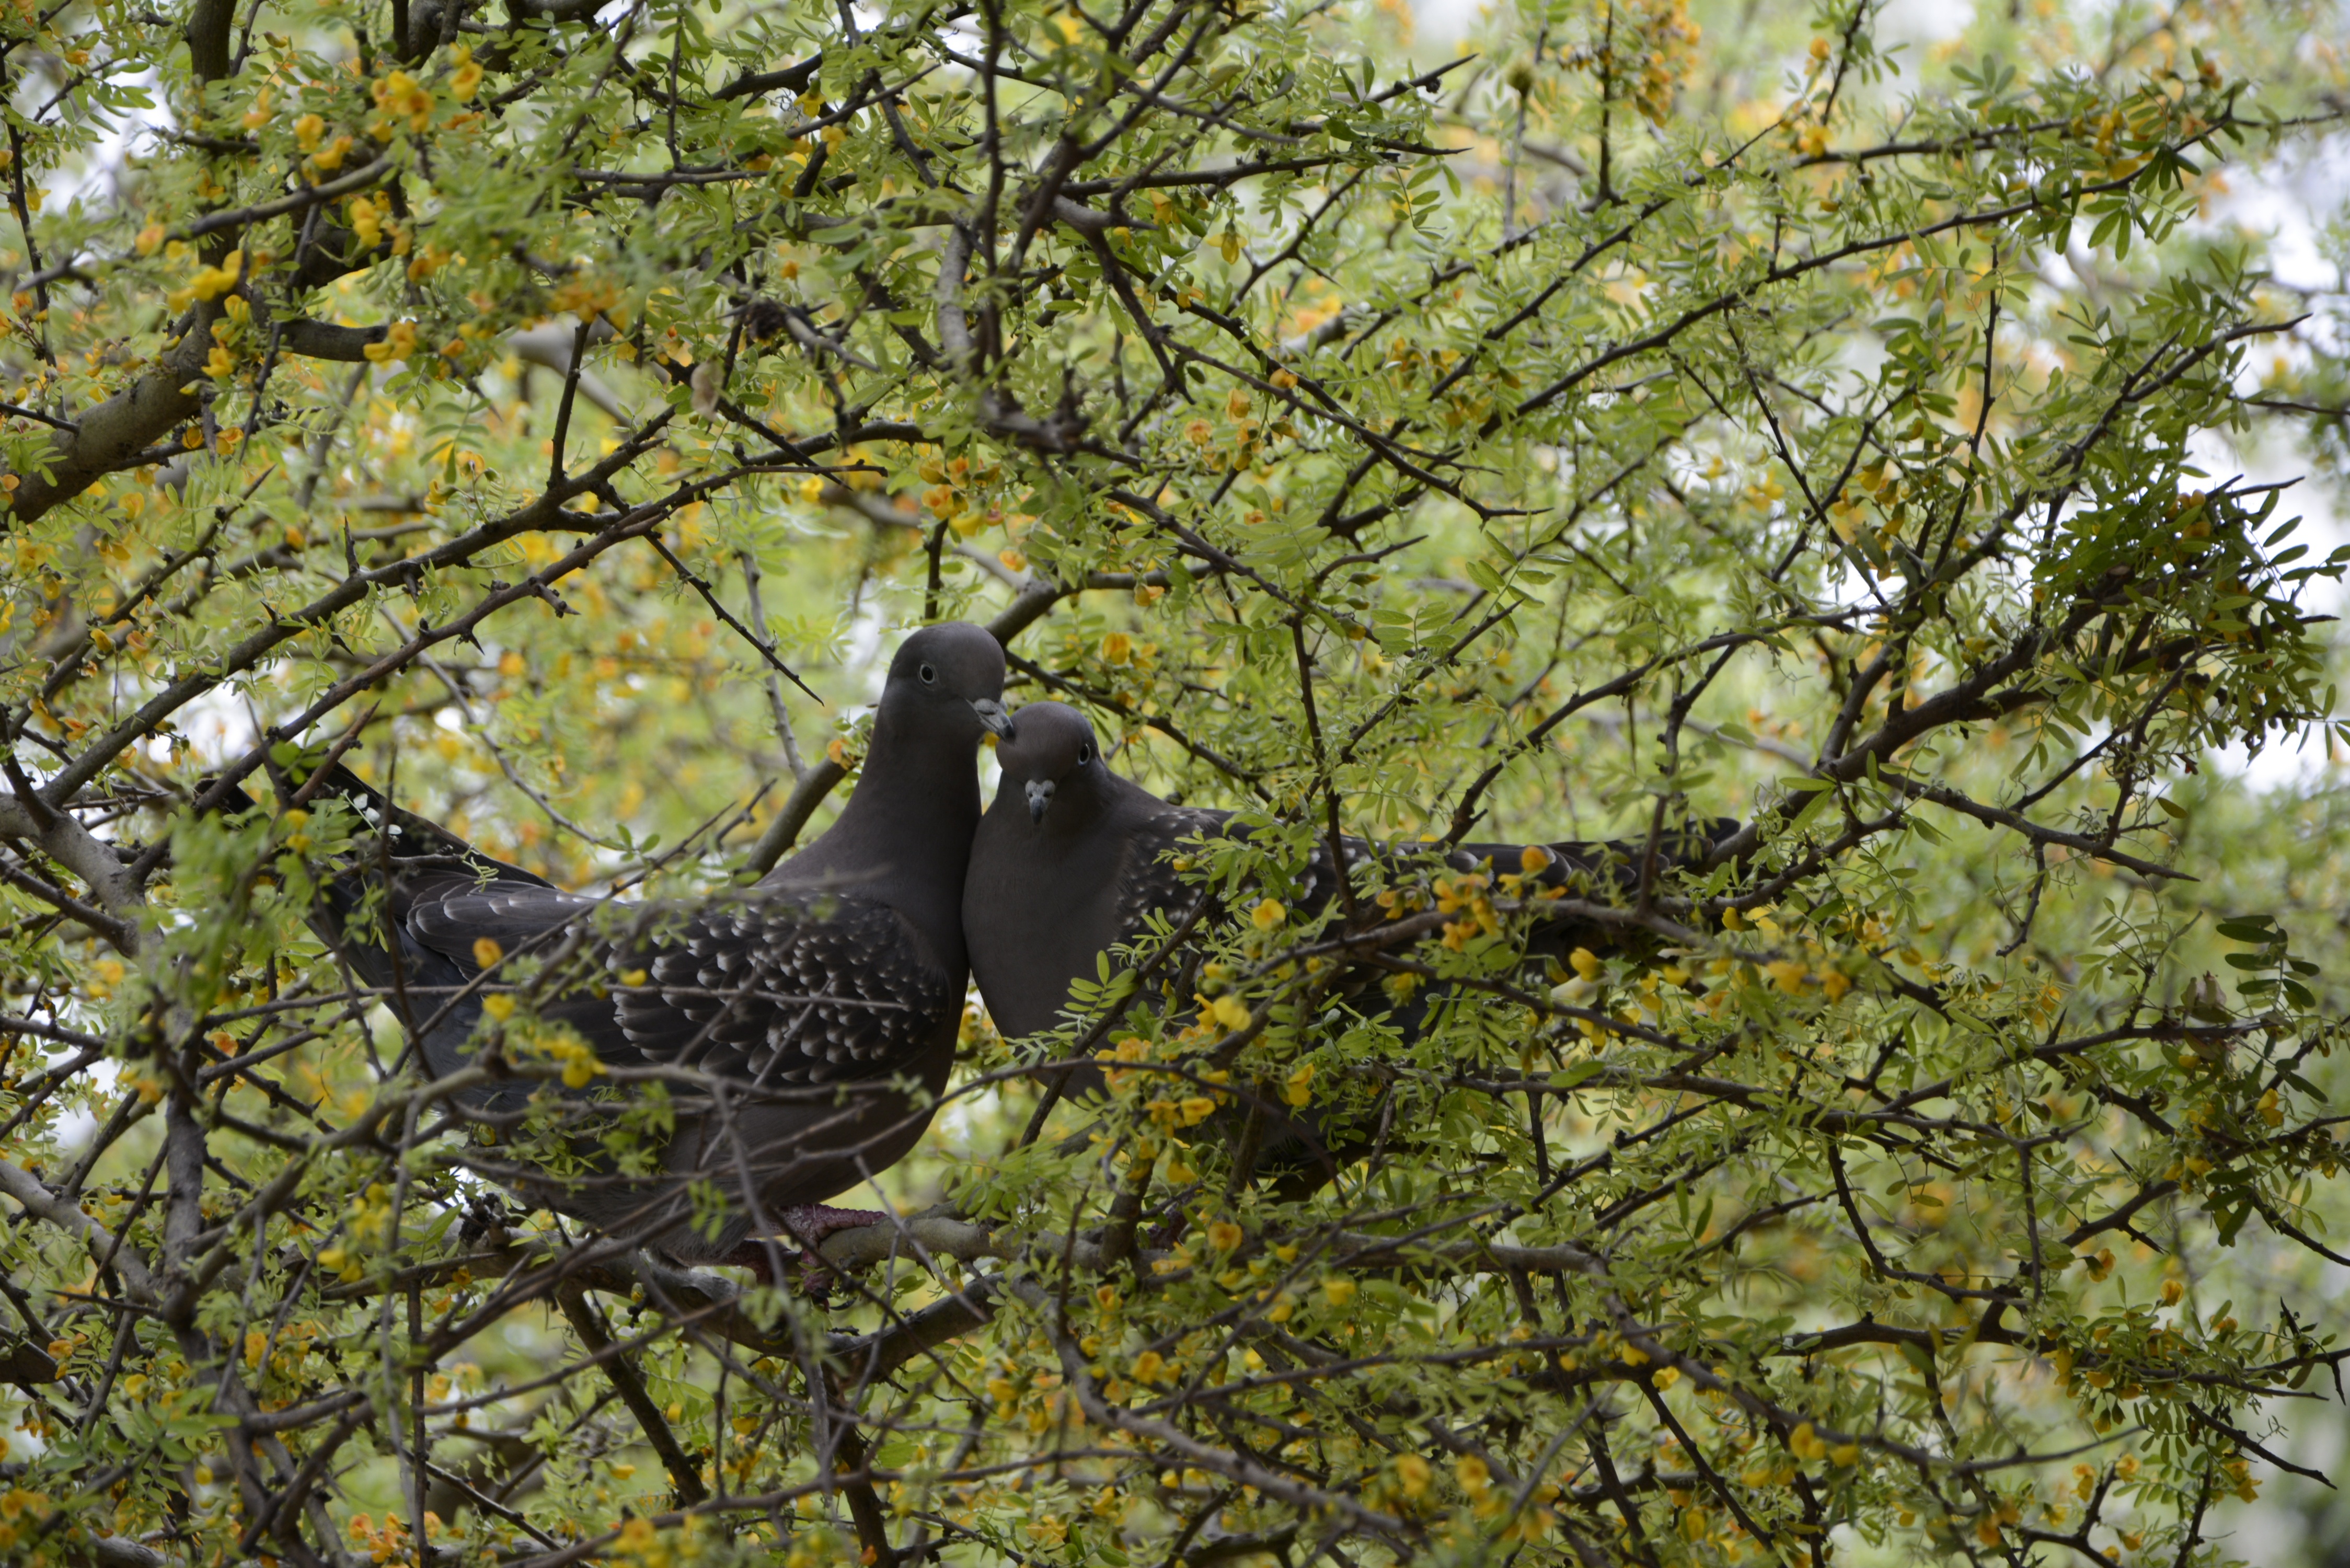
tree, nature, forest, branch, bird, animal, wildlife, couple, together, fauna, birds, pigeons, animals, vertebrate, perching bird